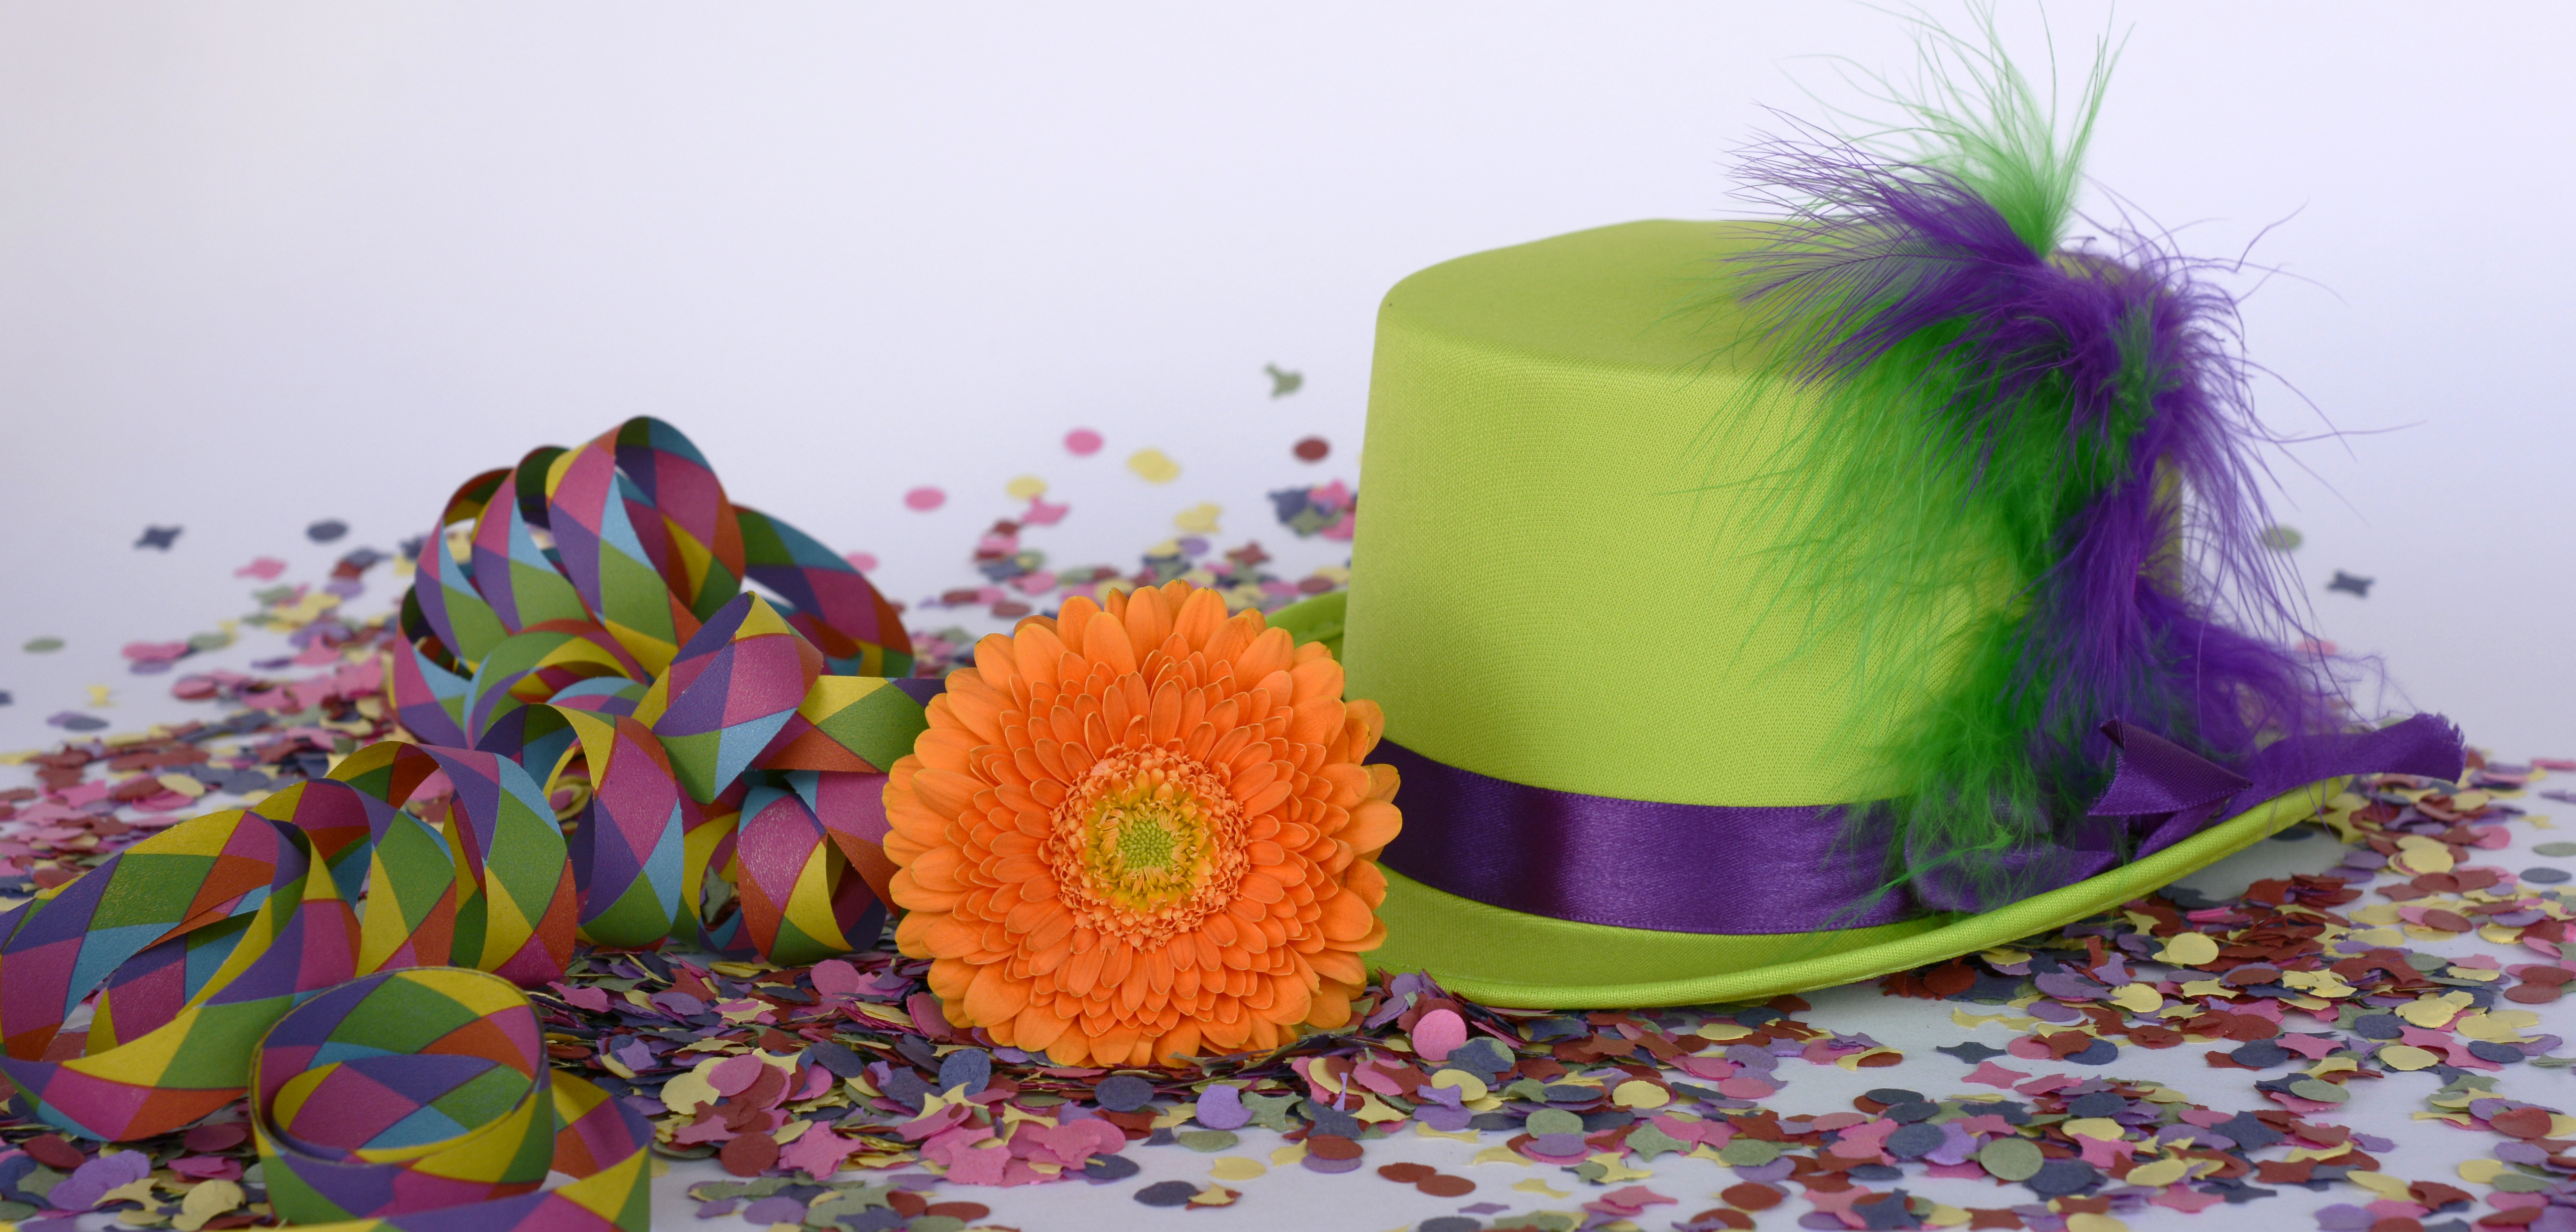
flower, petal, orange, food, green, carnival, color, hat, colorful, feather, material, confetti, clown, violet, funny, gerbera, carneval, flower bouquet, streamer